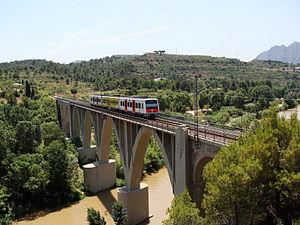
Le réseau ferroviaire de Catalogne est formée par des lignes de chemins de fer à écartement ibérique, écartement standard, écartement métrique et d'autres types de chemins de fer comme les tramway, funiculaires et téléphériques.